Rebecca Clarke (composer)

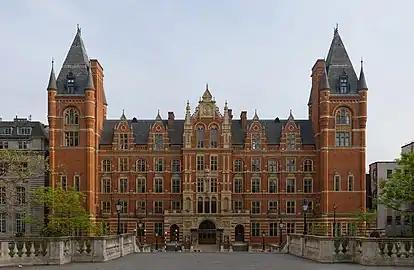
London's Royal College of Music where Clarke studied from 1907 to 1910

Clarke was born in Harrow, England, to Joseph Thacher Clarke, an American, and his German wife, Agnes Paulina Marie Amalie Helferich. Her father was interested in music, and Clarke started on violin after sitting in on lessons that were being given to her brother, Hans Thacher Clarke, who was 15 months her junior. Her father was abusive, often hitting her with a steel ruler over infractions such as biting her nails. She started composing at an early age and began her studies at the Royal Academy of Music in 1903, but was abruptly withdrawn by her father in 1905 after her harmony teacher Percy Hilder Miles proposed to her. Miles later left his Stradivarius violin to Clarke in his will. She made the first of many visits to the United States shortly after leaving the Royal Academy. She then attended the Royal College of Music, becoming one of Sir Charles Villiers Stanford's few female composition students. Her substantial "Theme and Variations" for piano dates from this period.